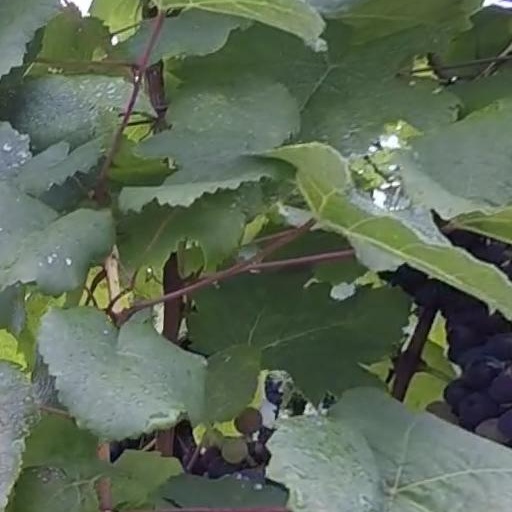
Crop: grape